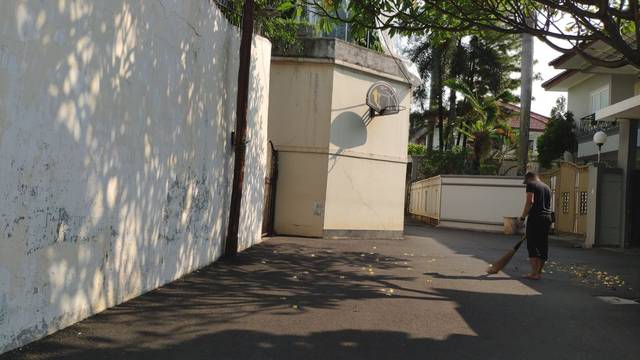
Region: Indonesia
Coordinates: -6.288, 106.816